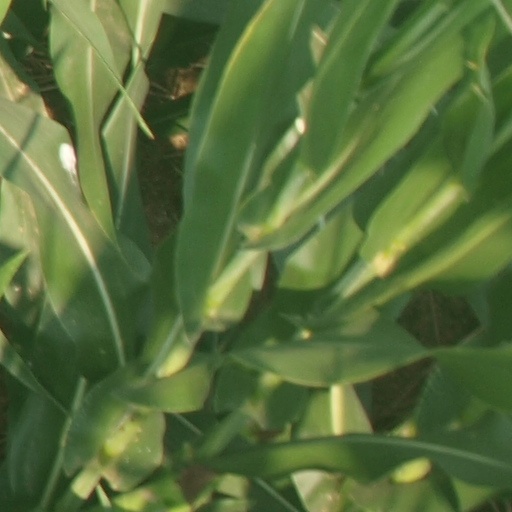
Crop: maize; corn